Eve Torres

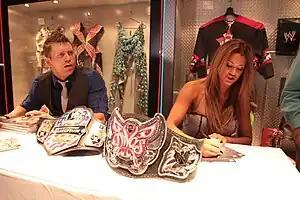

In August 2008, Torres, along with fellow WWE Divas Maria and Candice Michelle, appeared on an episode of "Sunset Tan". On October 2, 2008, Torres and Maria appeared on a special episode of "". Torres appeared on the November 3, 2009 episode of "Deal or No Deal" with Maria and Dolph Ziggler. On July 1, 2012, Torres, Kelly, and Michelle McCool appeared on "Extreme Weight Loss". In 2012, she was part of NBC's celebrity reality competition series called "Stars Earn Stripes"; she won the competition on September 3, earning over $100,000 for her charity, the United Service Organizations. On September 7, 2012, Torres appeared on G4's "Attack of the Show" for an interview.